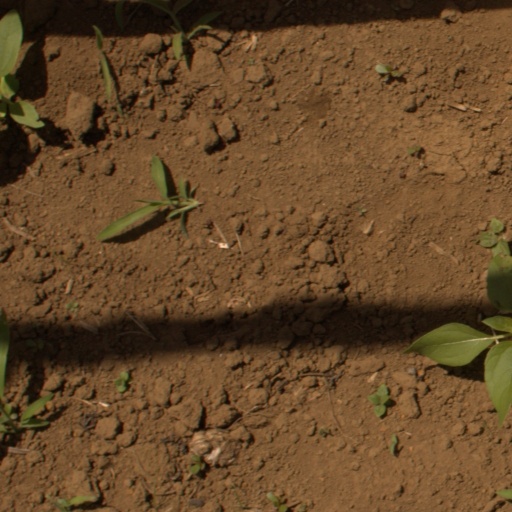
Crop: Jerusalem artichoke